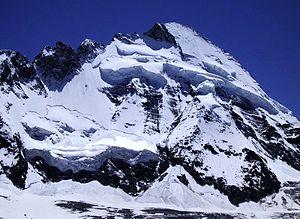
La dent d'Hérens est un sommet des Alpes valaisannes, situé à l'ouest du Cervin sur la frontière italo-suisse. La voie la plus courante pour son ascension part du refuge Aoste que l'on atteint du côté italien via le lac de Place-Moulin.